Buddhism in Armenia

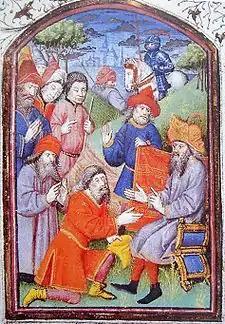
Hethum I "(seated)" in the Mongol court of Karakorum, "receiving the homage of the Mongols". Miniature from "Histoire des Tartars", Hayton of Corycus (1307).

In the context of the 13th century Armenian-Mongol alliance, King Hethum I of Armenian Cilicia travelled to the court of Möngke Khan in Karakorum in 1254–55, which was chronicled by Kirakos Gandzaketsi. It contains accounts about Buddhism. Philip C. Almond identified Hethum and Marco Polo as the only two medieval travelers to Asia who transmitted information about the Buddha. John Andrew Boyle noted that Kirakos offered fewer details about Buddhism than his contemporary William of Rubruck, but he "anticipates Polo in supplying the names" of the historical and the future Buddha, Śākyamuni and Maitreya.